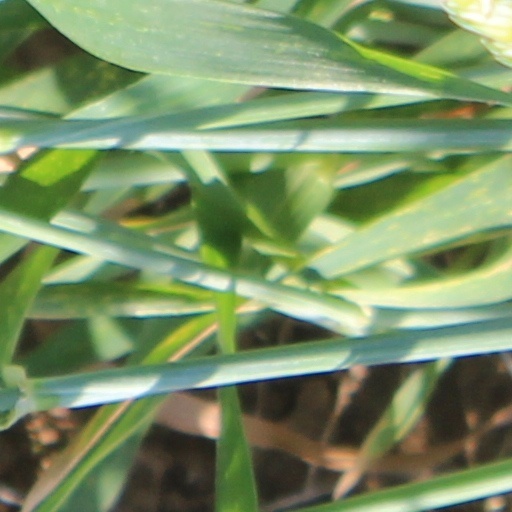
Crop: wheat